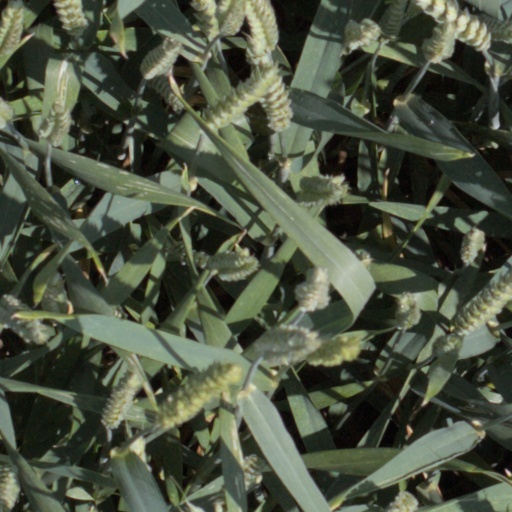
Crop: wheat